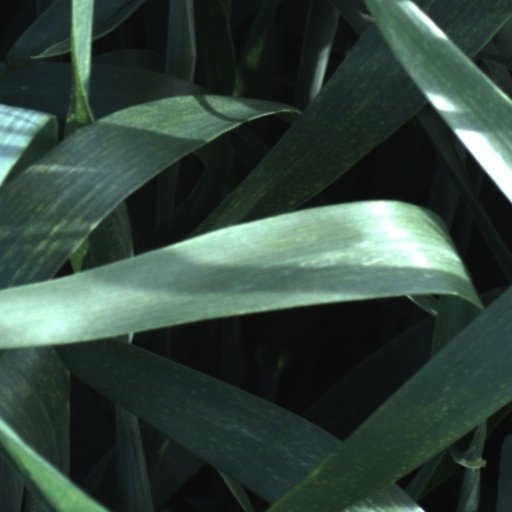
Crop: wheat